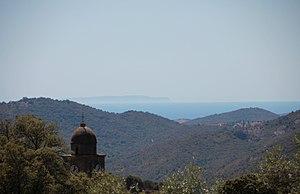
Île d'Asinara (Sardaigne, Italie), vue de Cognocoli-Monticchi (Corse-du-Sud, France)
Cognocoli-Monticchi est une commune française située dans la circonscription départementale de la Corse-du-Sud et le territoire de la collectivité de Corse. Elle appartient à l'ancienne piève d'Ornano.